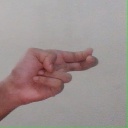
अक्षर: ह